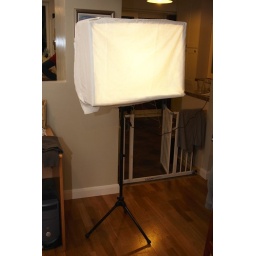
Foil lined cardboard box, flexible desk lamp (on, sadly no decent bulb in it!), and a bed sheet